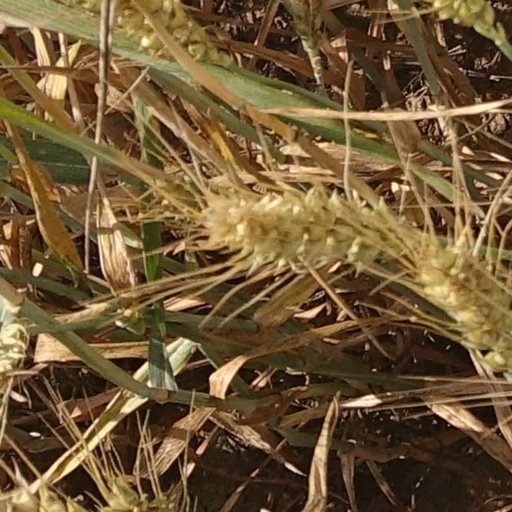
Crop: wheat